List of Michelin 3-star restaurants in the United States

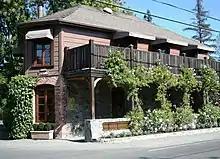
The French Laundry, a 3 Michelin-starred restaurant in Yountville, California

This article contains a complete list of Michelin 3-star restaurants in the United States. Michelin stars are a rating system used by the red Michelin Guide to grade restaurants on their quality. The guide was originally developed in 1900 to show French drivers where local amenities such as restaurants and mechanics were. The rating system was first introduced in 1926 as a single star, with the second and third stars introduced in 1933. According to the Guide, one star signifies "a very good restaurant", two stars are "excellent cooking that is worth a detour", and three stars mean "exceptional cuisine that is worth a special journey". The listing of starred restaurants is updated once per year.